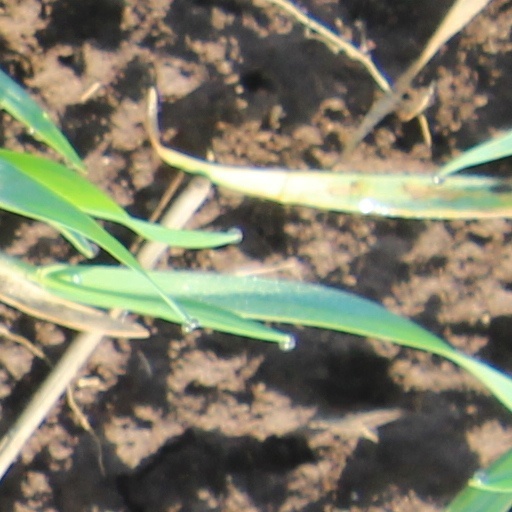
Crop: wheat